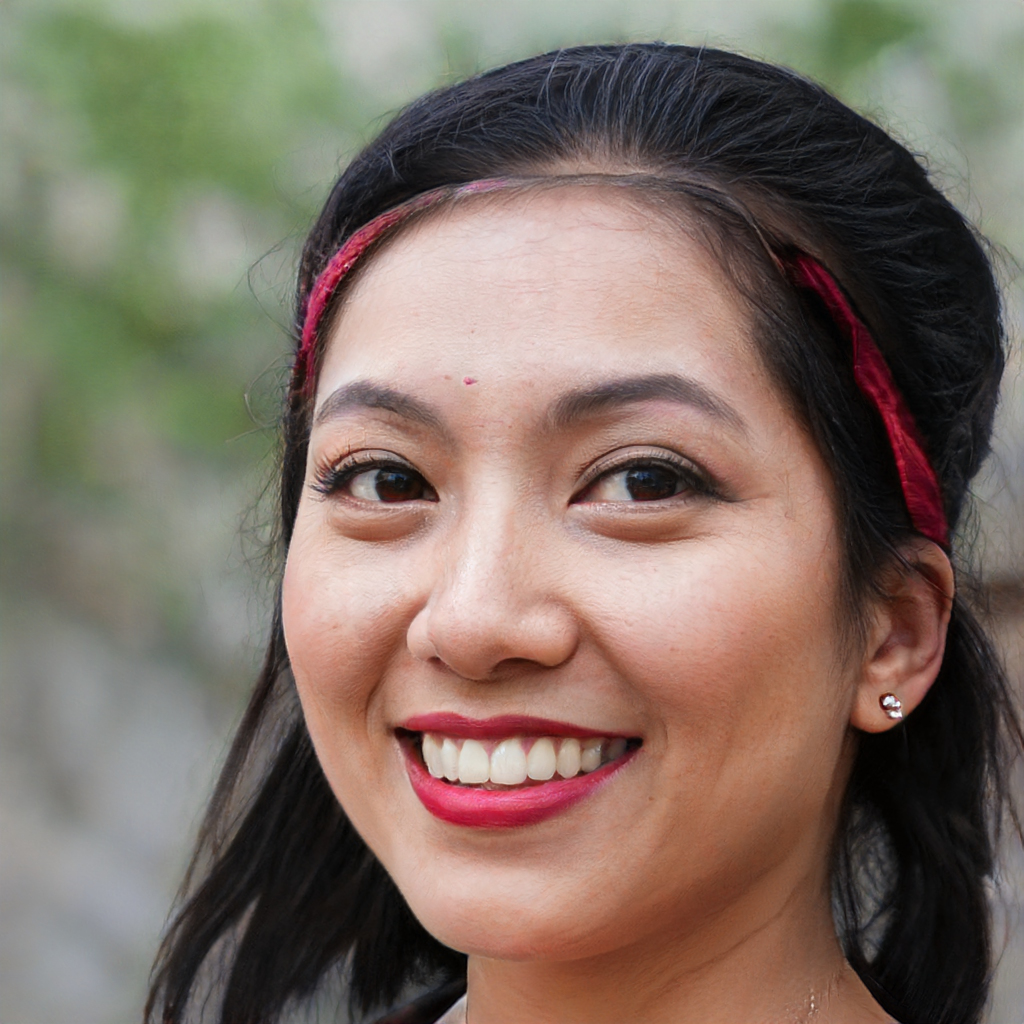
Portrait style: Real Portrait